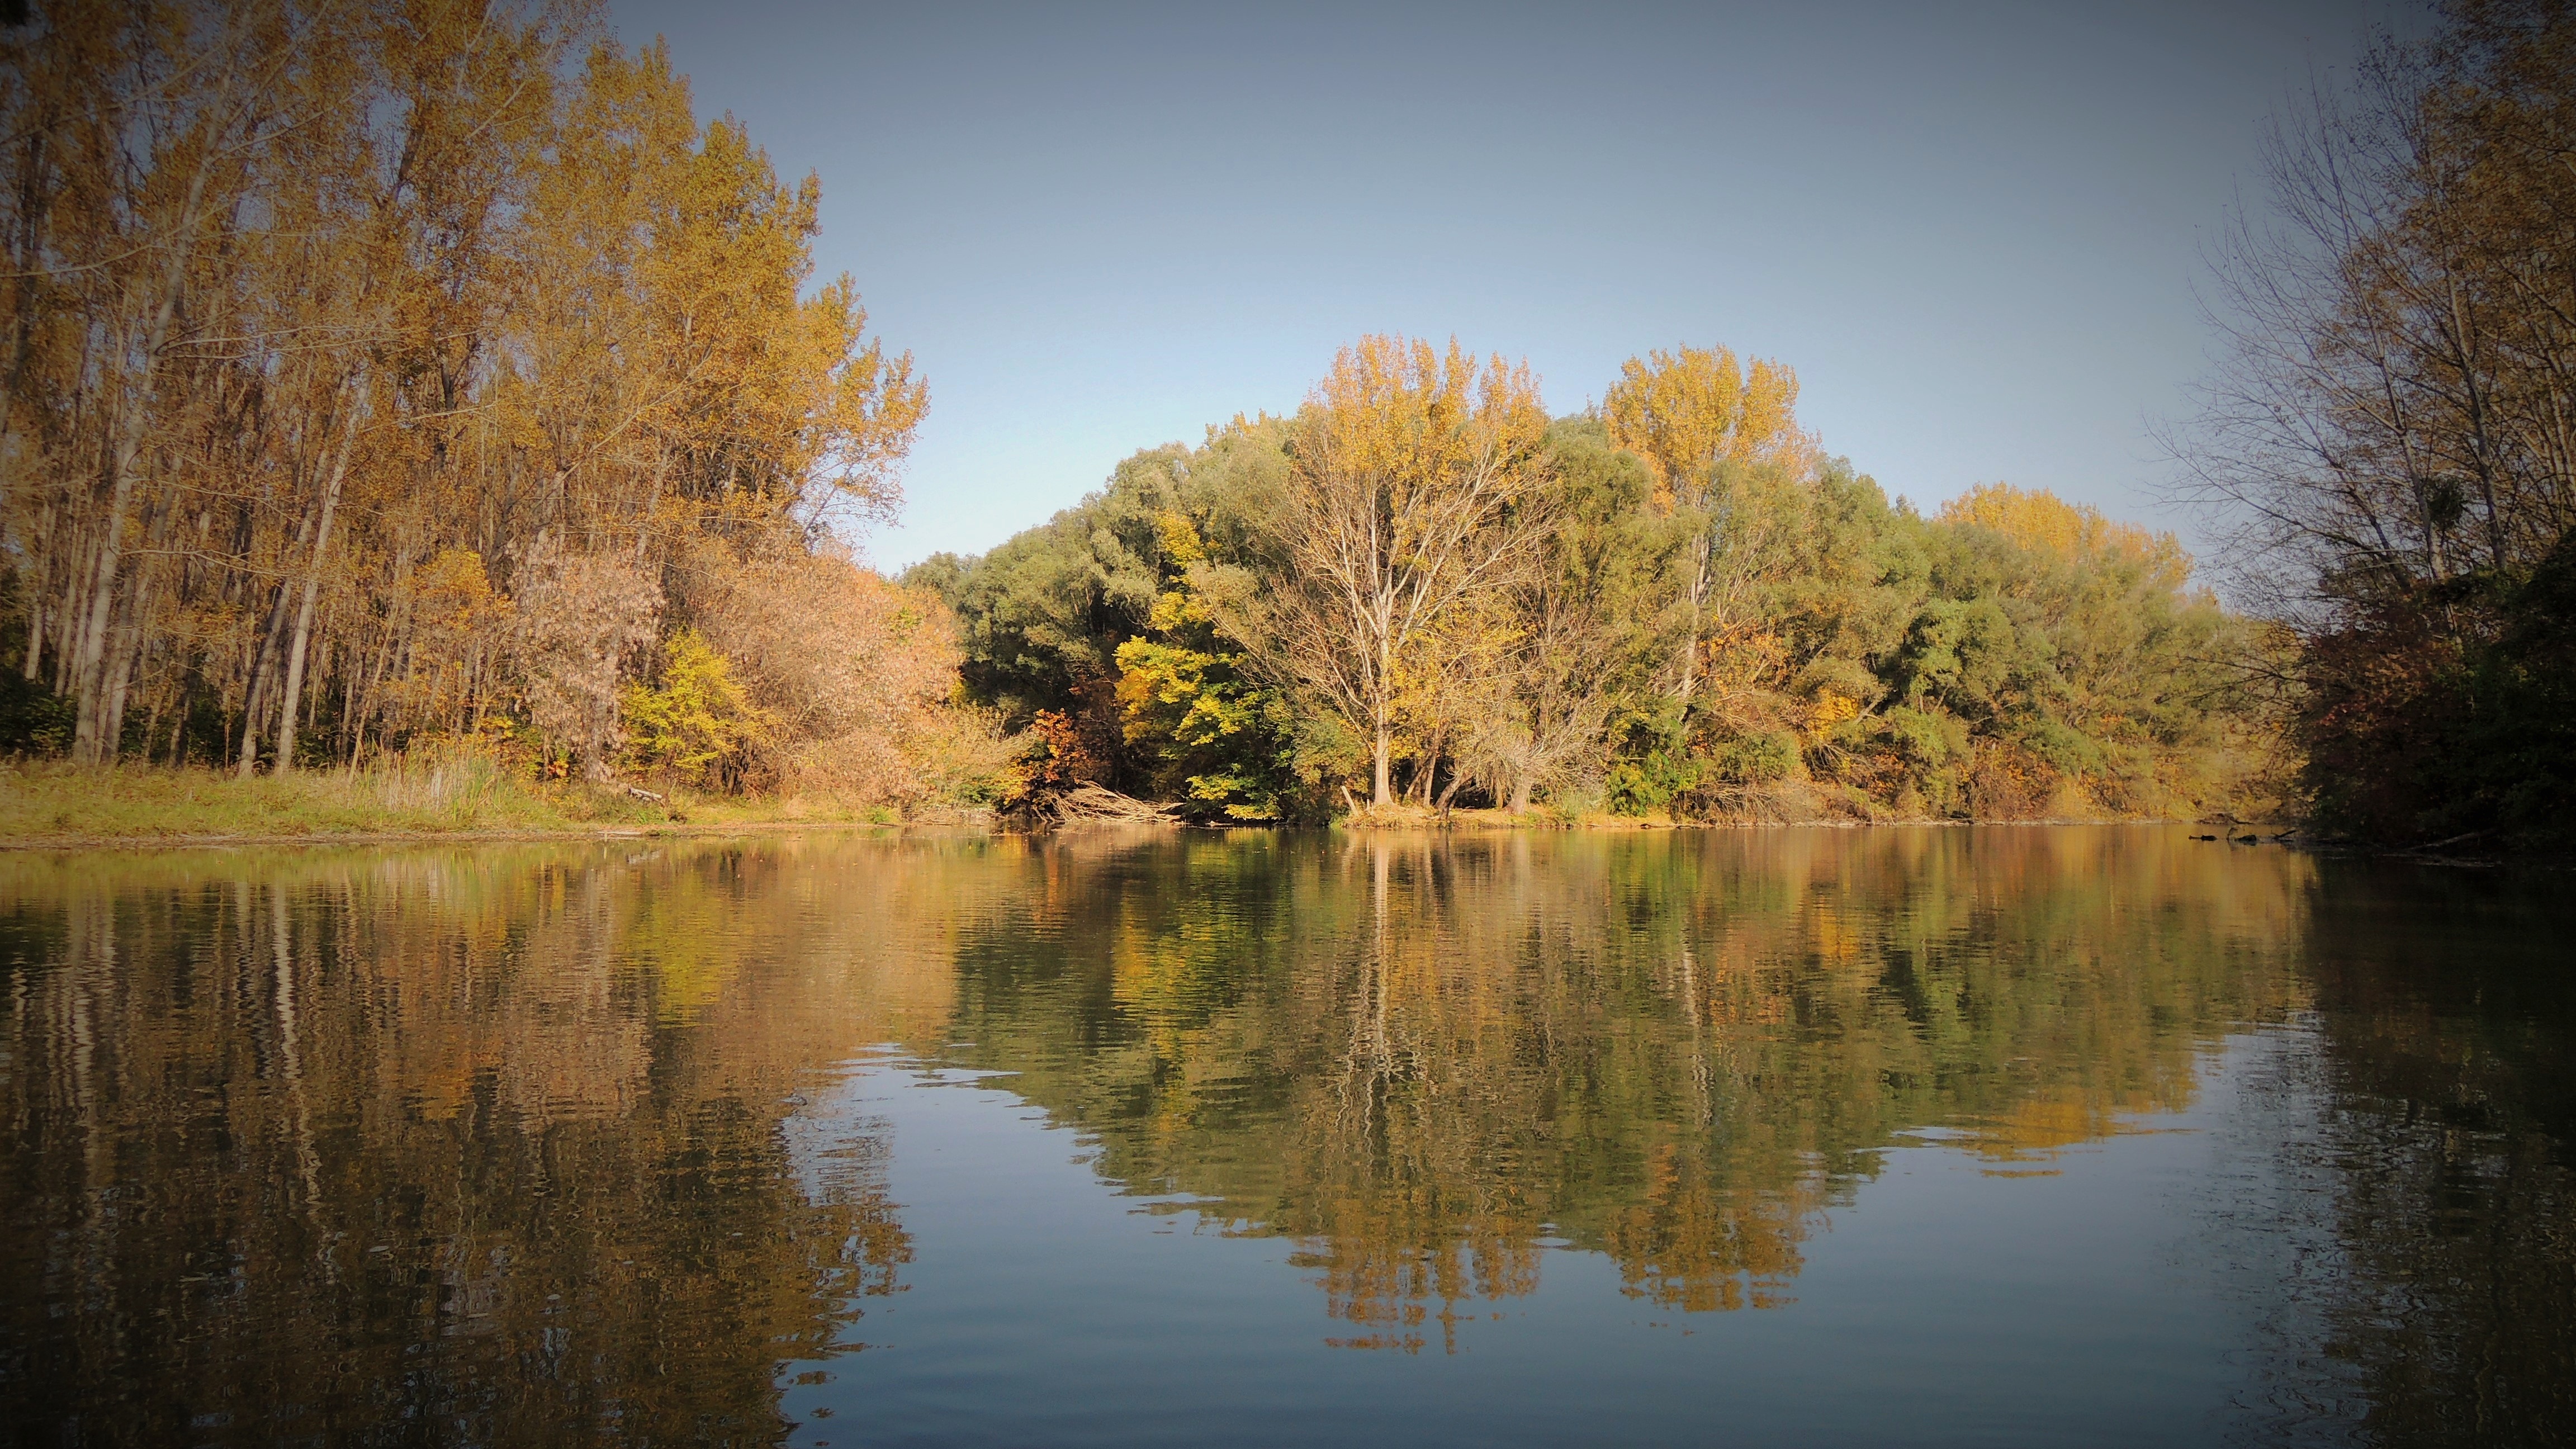
landscape, tree, water, nature, forest, plant, sunlight, morning, leaf, lake, view, river, photo, pond, evening, reflection, autumn, season, waterway, trees, colors, wetland, woodland, autumn leaves, slovakia, the little danube, atmospheric phenomenon, woody plant